Mobile, Alabama

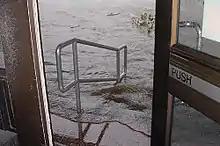
Flooding at the federal courthouse on Saint Joseph Street, three blocks from the waterfront, during Hurricane Katrina in 2005

According to the United States Census Bureau, the city has a total area of , with of it being land, and , or 22.5% of the total, being covered by water. The elevation in Mobile ranges from on Water Street in downtown to at the Mobile Regional Airport.